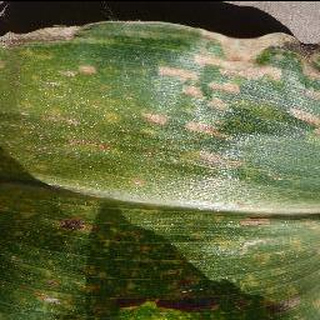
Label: corn_cercospora_leaf_spot